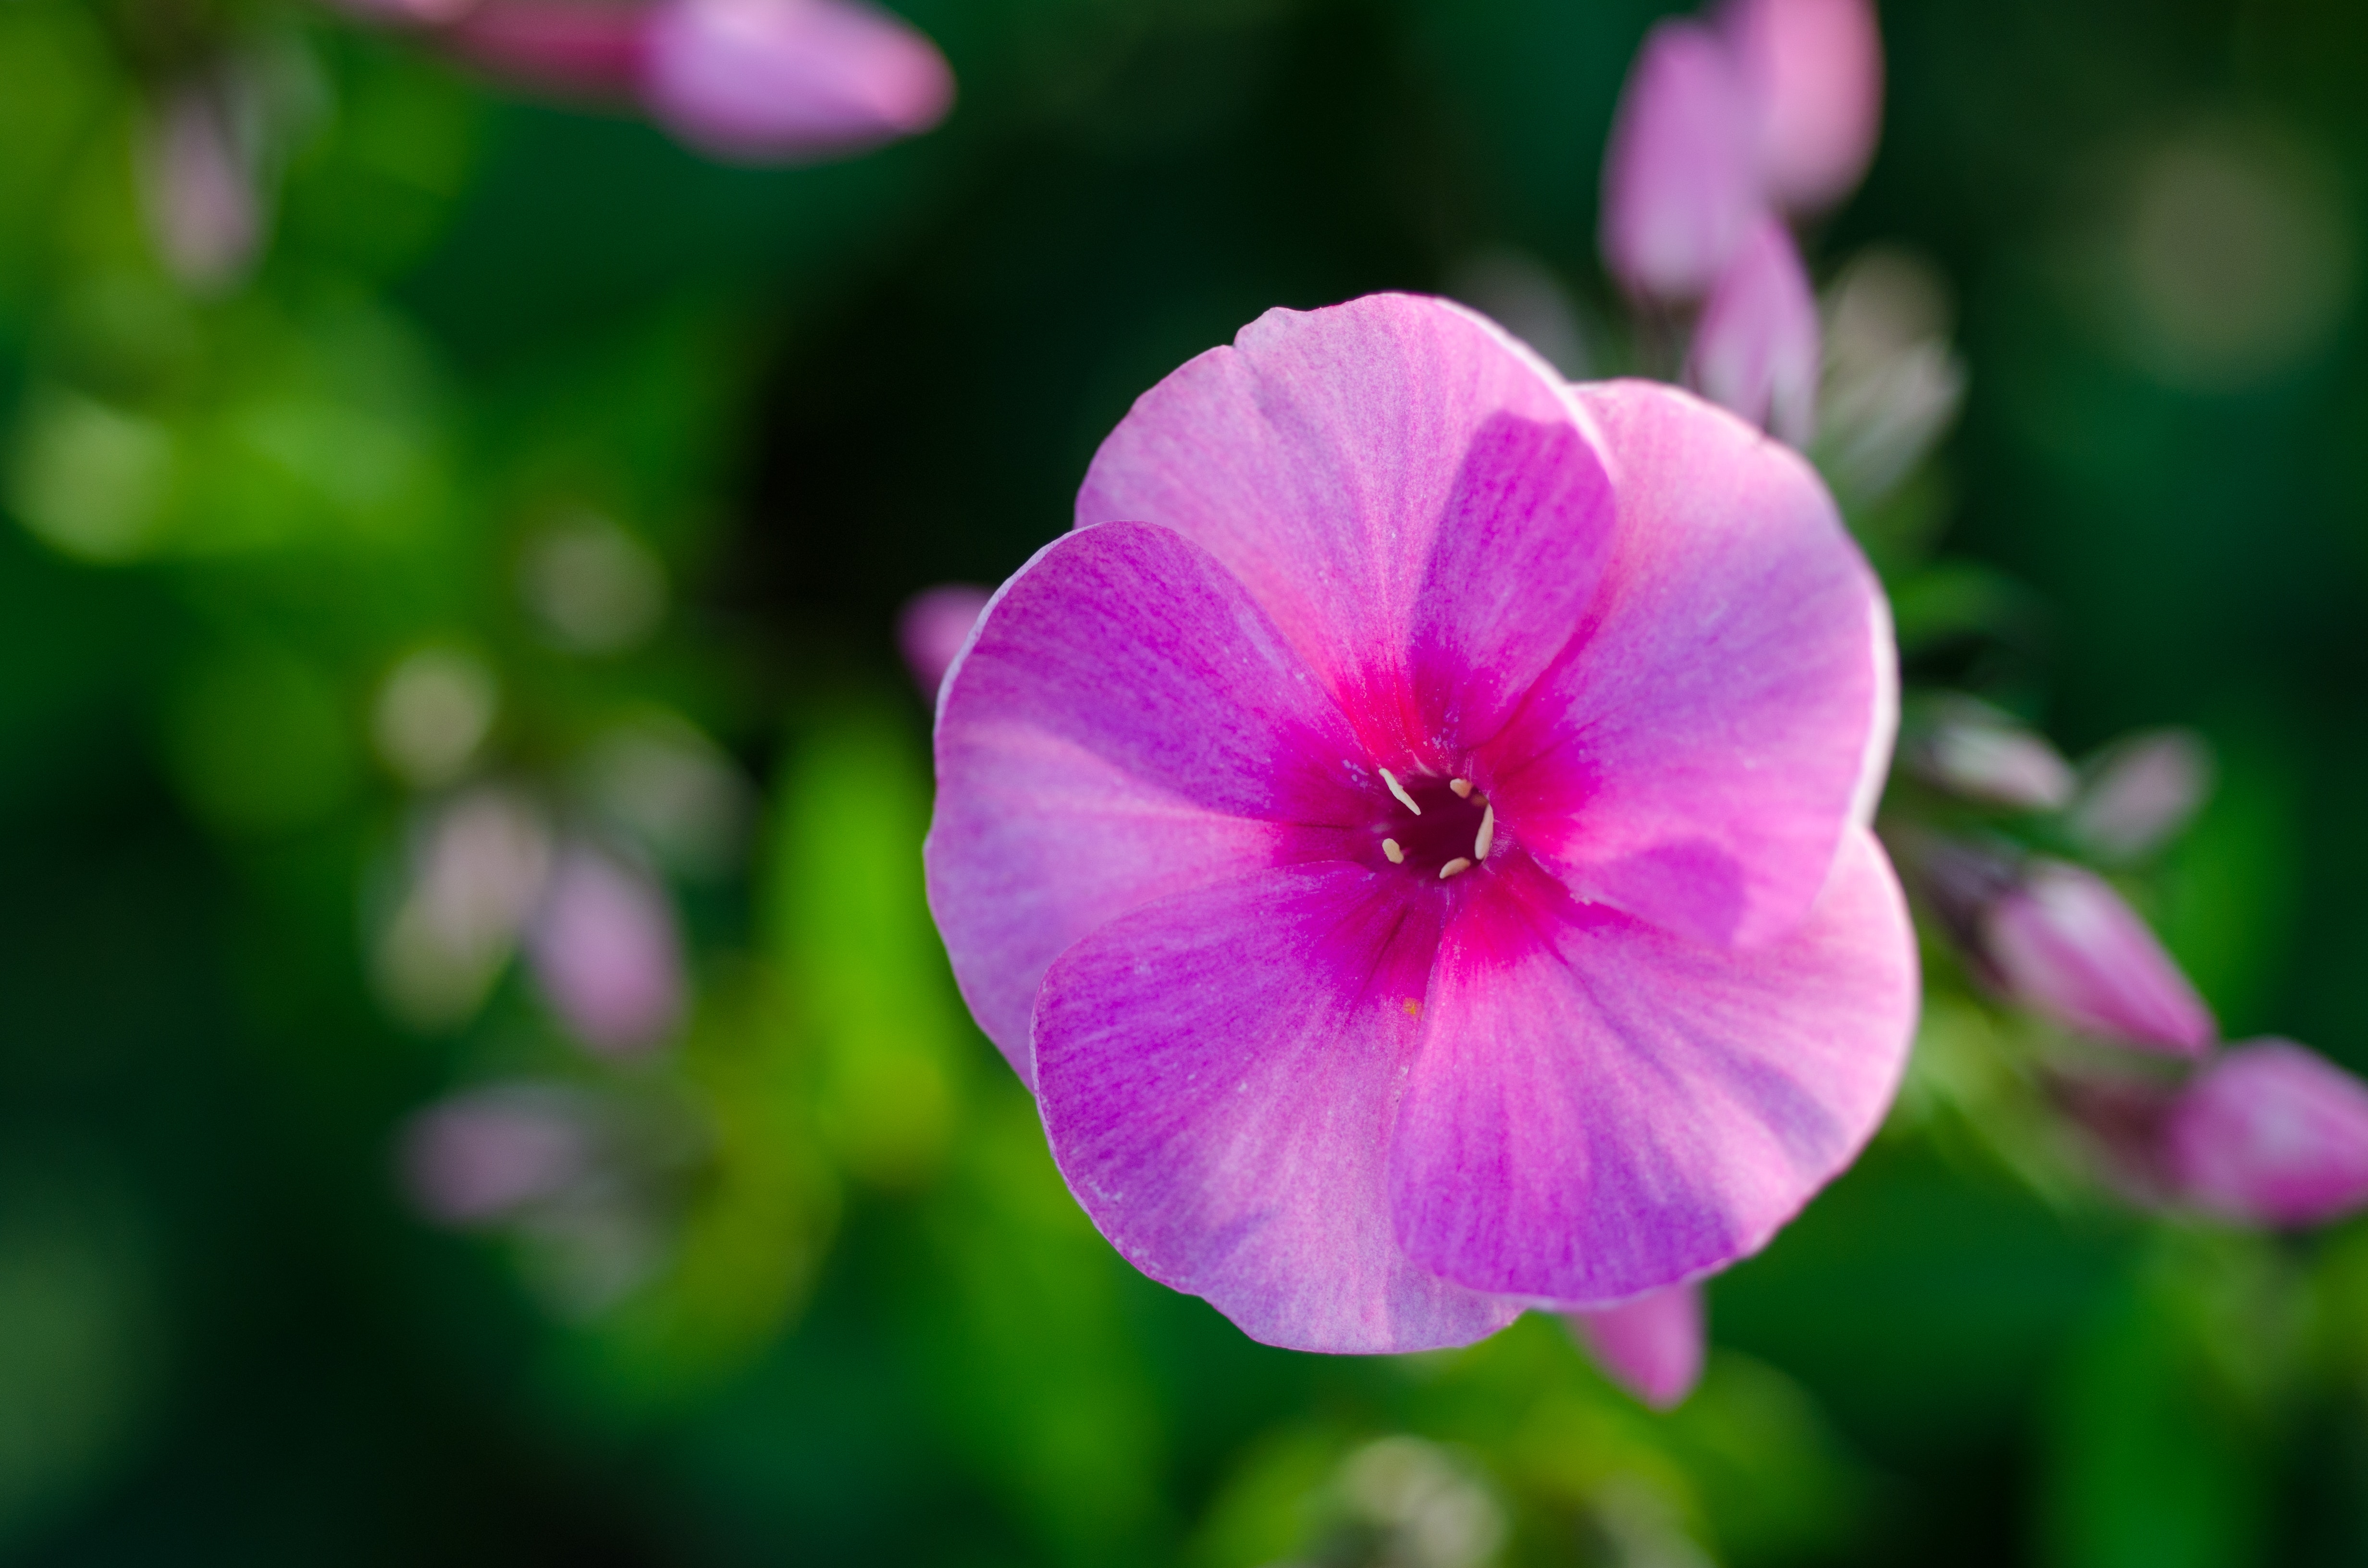
flower, flowering plant, petal, pink, plant, purple, close up, violet, botany, macro photography, magenta, wildflower, photography, annual plant, morning glory, geranium, plant stem, herbaceous plant, geraniaceae, violet family, impatiens, morning glory family, perennial plant